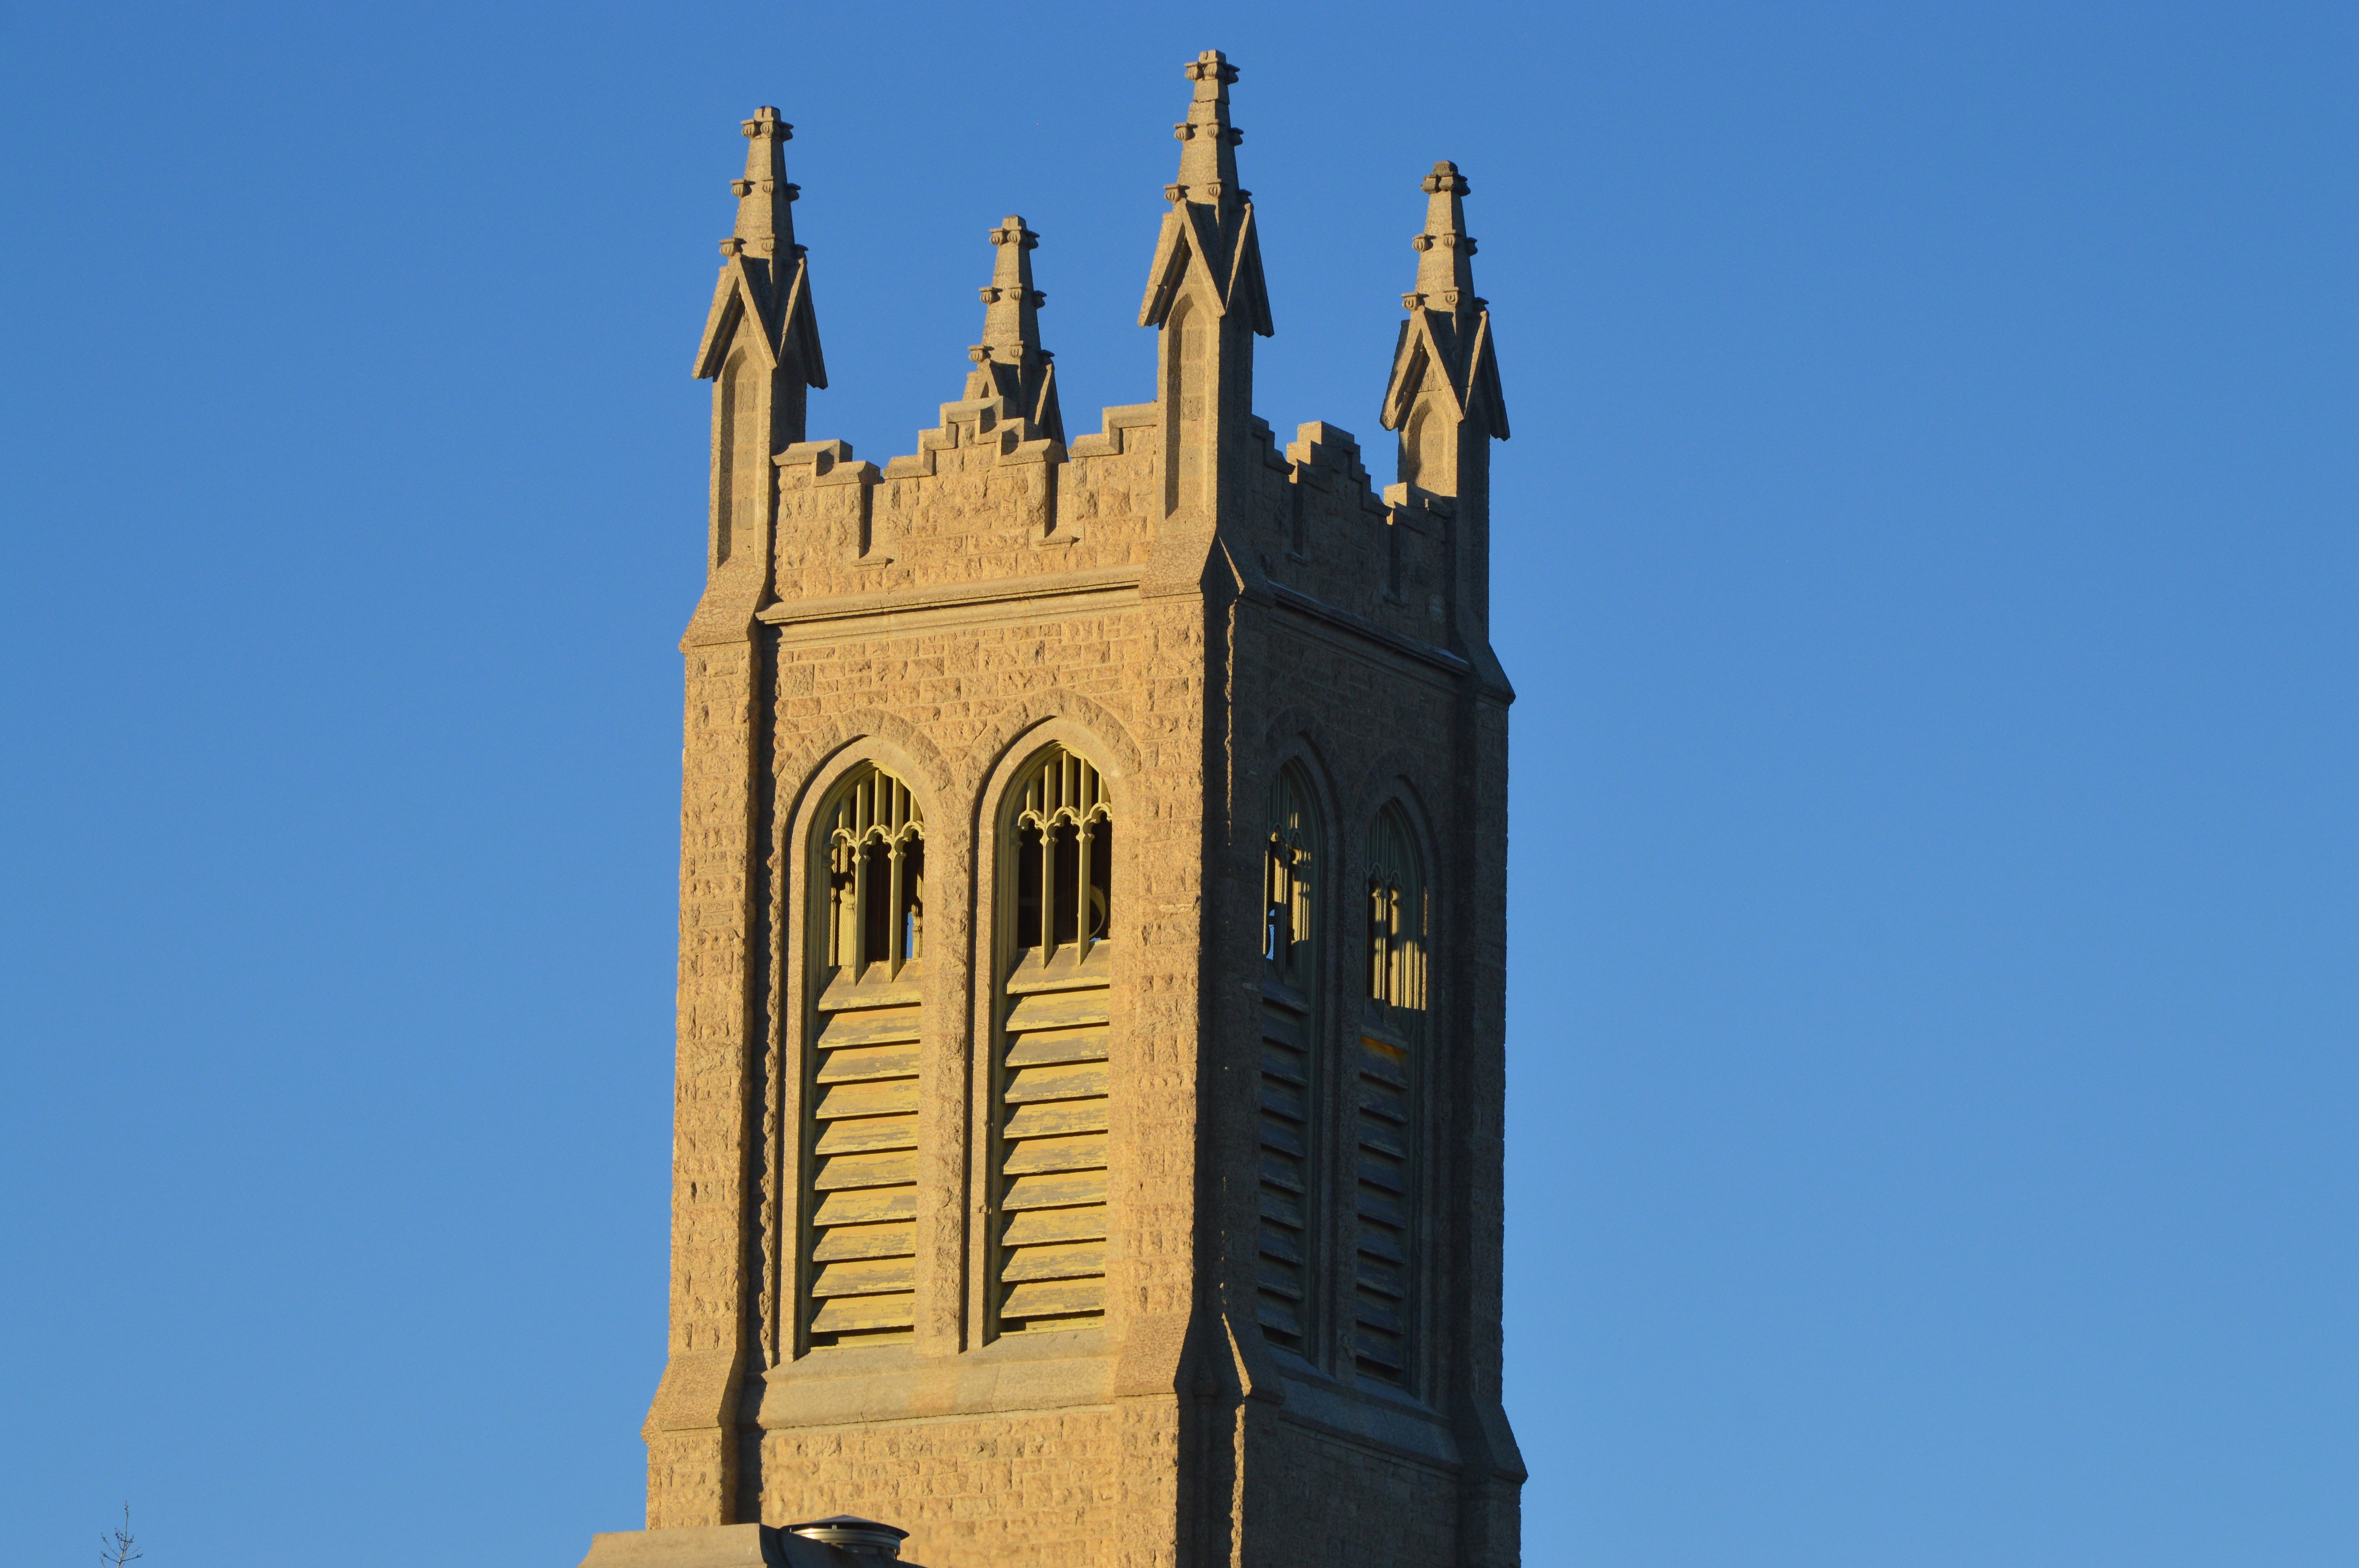
architecture, building, monument, tower, religion, landmark, church, cathedral, chapel, historic, christian, place of worship, clock tower, bell tower, blue sky, spire, faith, steeple, historical